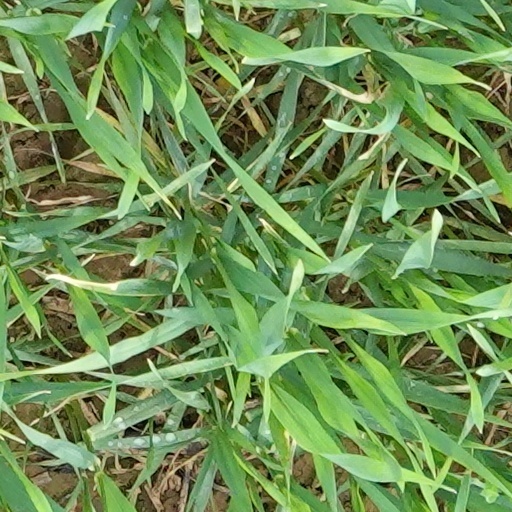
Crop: wheat